Avadi

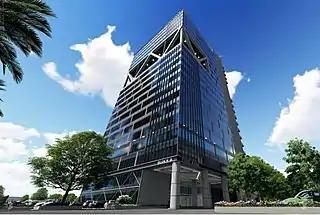
Tidel Park (Pattabiram) graphic representation

A new Tidel Park, with a built-up area of 5,57,000 square feet, will be built on a 10-acre land at a cost of 2,300 million at Avadi–Pattabiram on MTH Road. This is expected to provide jobs for 30,000 people. The Construction work started in August 2020. Dell Technology and Tata Consultancy Service (TCS) have shown interest to move to Avadi. iDEX a Central Government IT Company for Defence export is expected to invest 1000 crores in Tidel Park Avadi - Pattabiram.